Předhradí

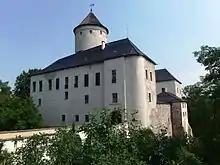
Rychmburk Castle

Předhradí is located on the railway line Svitavy–Žďárec u Skutče.